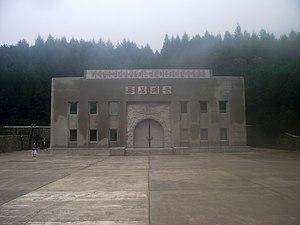
Kujang est un arrondissement de la province du Pyongan du Nord en Corée du Nord situé dans la vallée du Chongchon. Il a été créé en 1952 à partir de l'arrondissement de Nyongbyon lors d'une réorganisation nationale. Il avoisine les arrondissements de Hyangsan et d'Unsan au nord, de Yongwon à l'est ainsi que les villes de Kaechon et de Tokchon au sud.